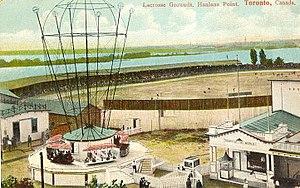
La crosse au champ ou le lacrosse en champ est un sport collectif masculin de plein air qui oppose deux équipes de dix joueurs sur un terrain en herbe. Ce sport trouve son origine dans la culture amérindienne et ses règles modernes ont été codifiées par le Canadien William George Beers en 1867. La crosse au champ est l'une des trois versions majeures de crosse à l'échelle internationale. Les deux autres versions, la crosse féminine établie dans les années 1890 et la crosse en enclos créée dans les années 1930, sont disputées avec des règles différentes.
Le Hanlan's Point Stadium est un ancien stade de baseball et de crosse de la ville de Toronto, en Ontario, au Canada. Construit en 1897 sur les îles de Toronto, il devient le domicile des Maple Leafs de Toronto, club de baseball mineur ayant évolué en Ligue internationale.